41st (Welch) Regiment of Foot

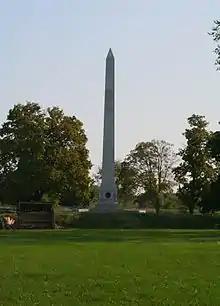
Memorial to the men who fell during the siege of Fort Meigs in April 1813

The regiment embarked for the West Indies in 1793 for service in the French Revolutionary Wars; it took part in the capture of Martinique in March 1794 and the attack on Guadeloupe in April 1794 before returning to England in October 1796. It was posted to Canada in 1800 and saw service there during the War of 1812. It fought under Major General Isaac Brock at the siege of Detroit in August 1812 and the Battle of Queenston Heights in October 1812. Following Brock's death, it fought under Major-General Henry Procter at the Battle of Frenchtown in January 1813 and formed the bulk of the attacking force at the siege of Fort Meigs in April 1813 and the Battle of Fort Stephenson in August 1813. It then formed part of the crew of the British naval squadron which was defeated at the Battle of Lake Erie in September 1813 and faced defeat again at the Battle of the Thames in October 1813. It also took part in the successful Capture of Fort Niagara and Battle of Buffalo in December 1813, the Battle of Lundy's Lane in July 1814, and the Siege of Fort Erie in August and September 1814.